Rheum australe

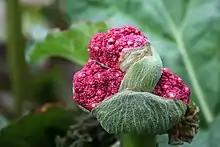
Developing inflorescence in the Oulu University Botanical Gardens, Finland, in early June.

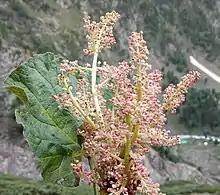

According to the 2003 key in the "Flora of China", this species is distinguished from other entire-leaved rhubarbs in China with leaves having a wavy or crisped margin; "R. wittrockii", "R. rhabarbarum", "R. webbianum" and "R. hotaoense", by having less than 1 cm-sized fruit, purple-red flowers, and the surface of the rachis of panicle being densely pubescent. It is the only rhubarb in this group to have purple-red flowers as opposed to various shades of white.